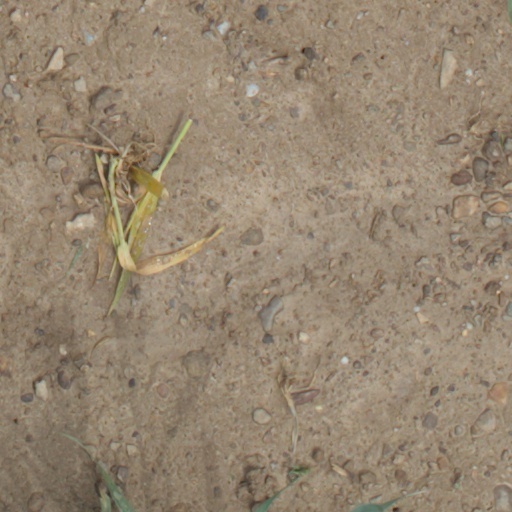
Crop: wheat